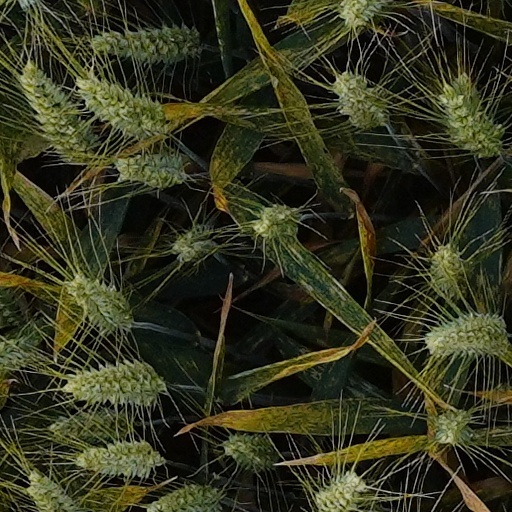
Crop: wheat